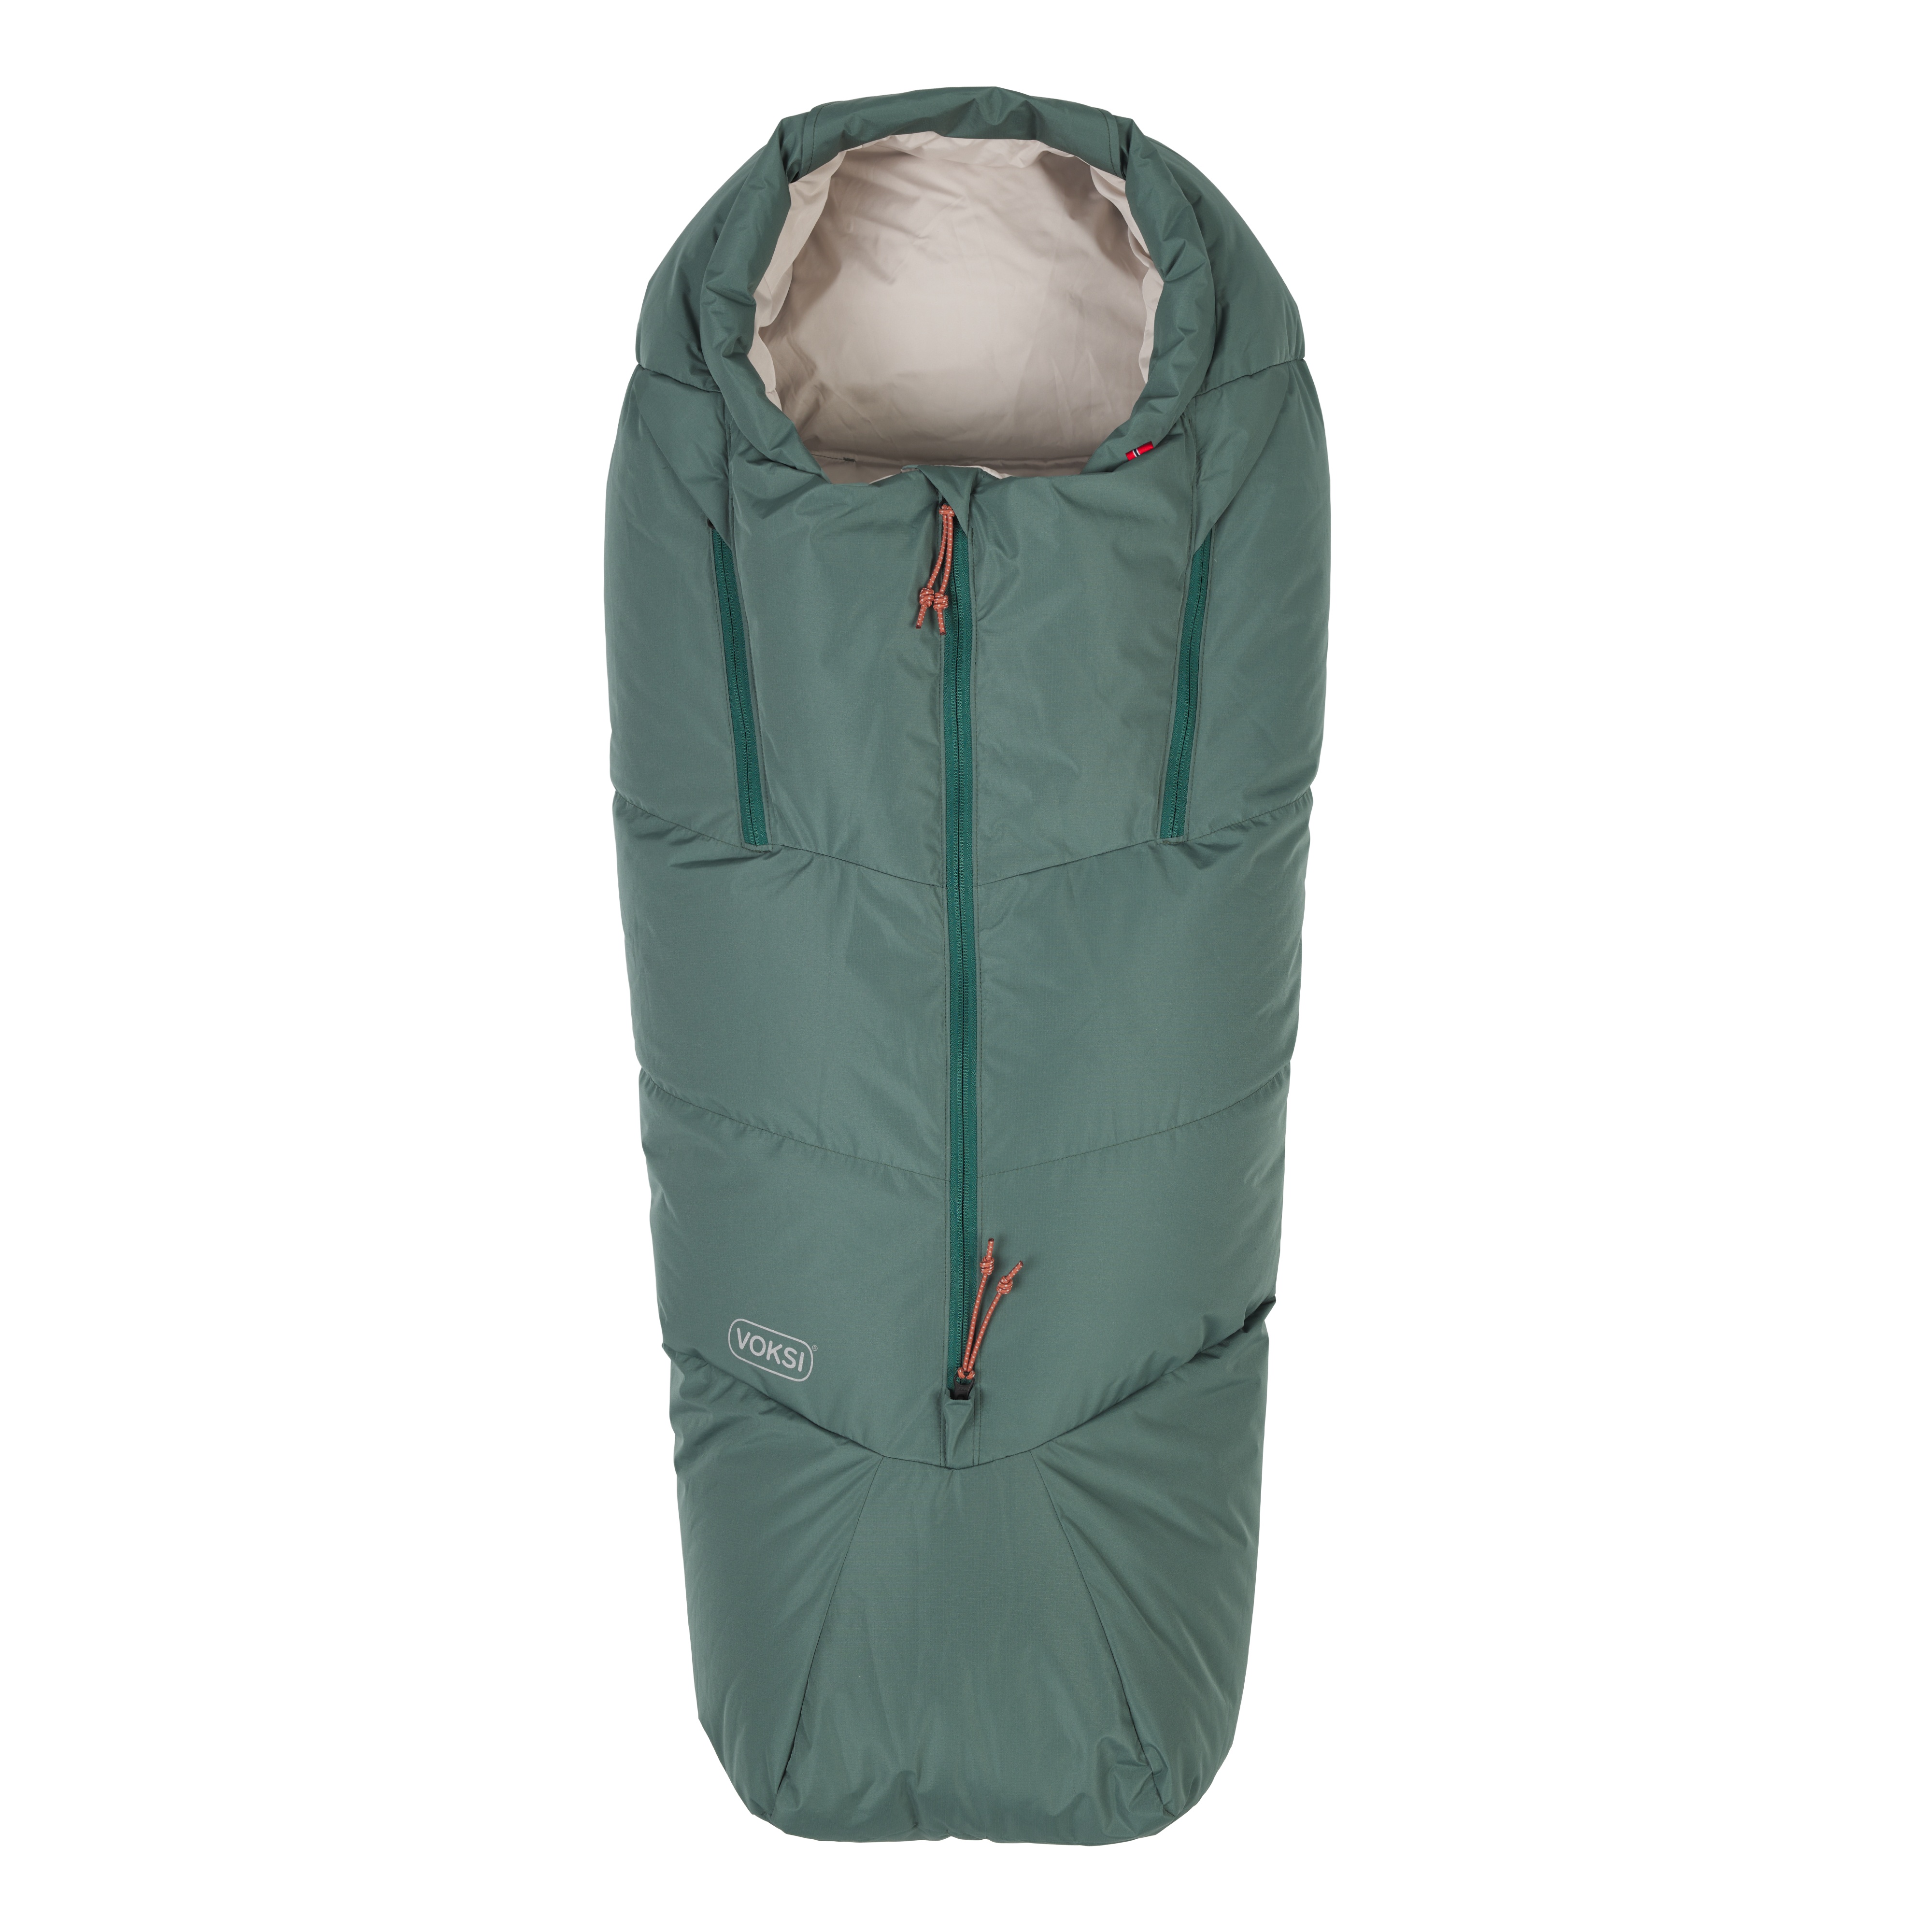
Voksi Adventure North - Dark Sea Green
Voksi ® Adventure North er en let og vindtæt kørepose, der holder barnet varmt gennem vinteren. Køreposen kan bruges til 3 års alderen og passer til familier der elsker naturen og tilbringer meget tid sammen udenfor. Fyldet er højkvalitets dun - 90/10. Køreposen er syet med en unik bokskonstruktion som hindrer at kulde slipper ind. Det er luften mellem dunfibrene som giver maksimal isolering. Køreposen er designet med innovative armåbninger som kan åbnes og lukkes med lynlås - smart til barnet der gerne vil have armene oppe over. Her er det nemt for den lille, der sidder i køreposen samtidig med at det holder sig varmt i køreposen. Den unikke udformning af rygåbningerne gør at Adventure North passer til alle forskellige seler, og er dermed perfekt både til vogne og cykelvogne. Når barnet er lille og ikke fylder posen ud, kan du stramme snoren nederst så dunene kommer tættere på fødderne. Når barnet vokser løsner man igen snoren og posen vokser med barnet. Funktioner: - Dunfyld med medium isoleringsevne - Fyldmateriale: 350g. - Yderstoffet er vindtæt og har en vandsøjle på 3000 og er behandlet med BIONIC-FINISH ® ECO - Let og komprimerbar - OEKO-TEX ® standard 100, klasse 1 certificeret, som er et kvalitetsmærke, der sikrer, at ingen af materialerne i produktet indeholder skadelige kemikalier - Åbning for armene StyleNr: 11028938-DrSeaGreen-SeashellSa-dark-sea-green
Brand: Voksi
Category: Baby & Toddler > Baby Transport Accessories > Baby Transport Liners & Sacks